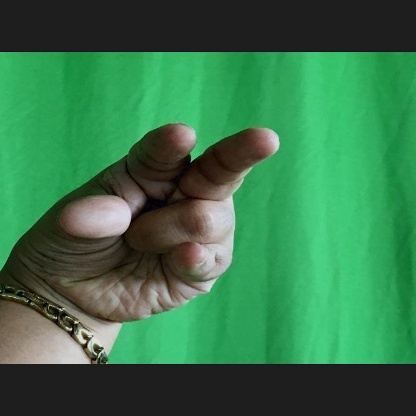
Mudra: Kangulam